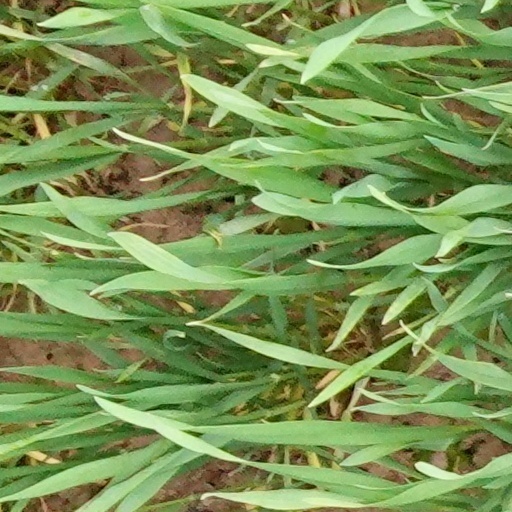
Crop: wheat